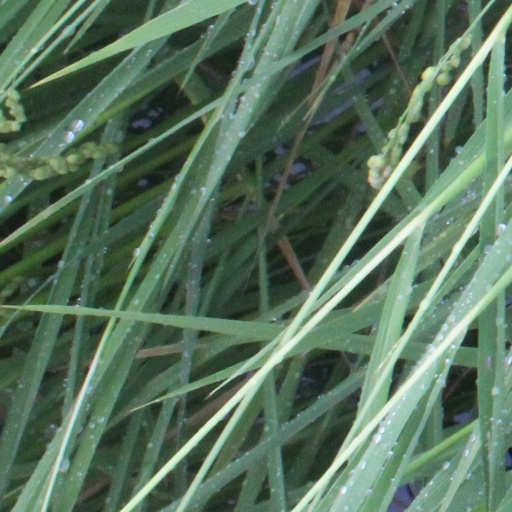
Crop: rice